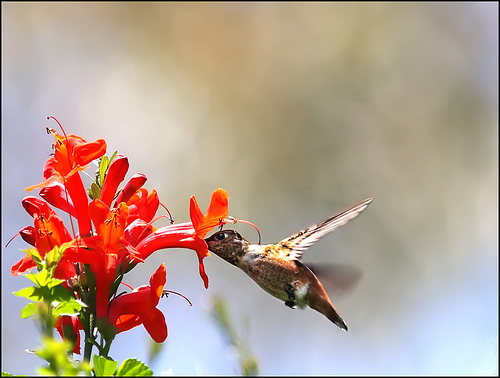
this tiny bird has a rust colored body, white neck, and brown wing tips.
a colorful very small bird with an extensively long bill that is quite large compared to its body, colorful wings, and red and black rectrices.
this is a small brown bird with a white throat.
this bird has a speckled belly and breast with a long thin pointy bill.
a tiny bird with white throat and wings, orange belly and black face with long bill.
a small colorful bird, with a green body, and a long bill.
a bird with brown and white belly, breast and the multicolor wingbarsa small bird with white wings and an average size head compared to the body.
this bird is brown and orange in color, with a long and skinny beak.
this bird has a maroon crown, brown primaries, and a maroon belly.
Species: Rufous Hummingbird